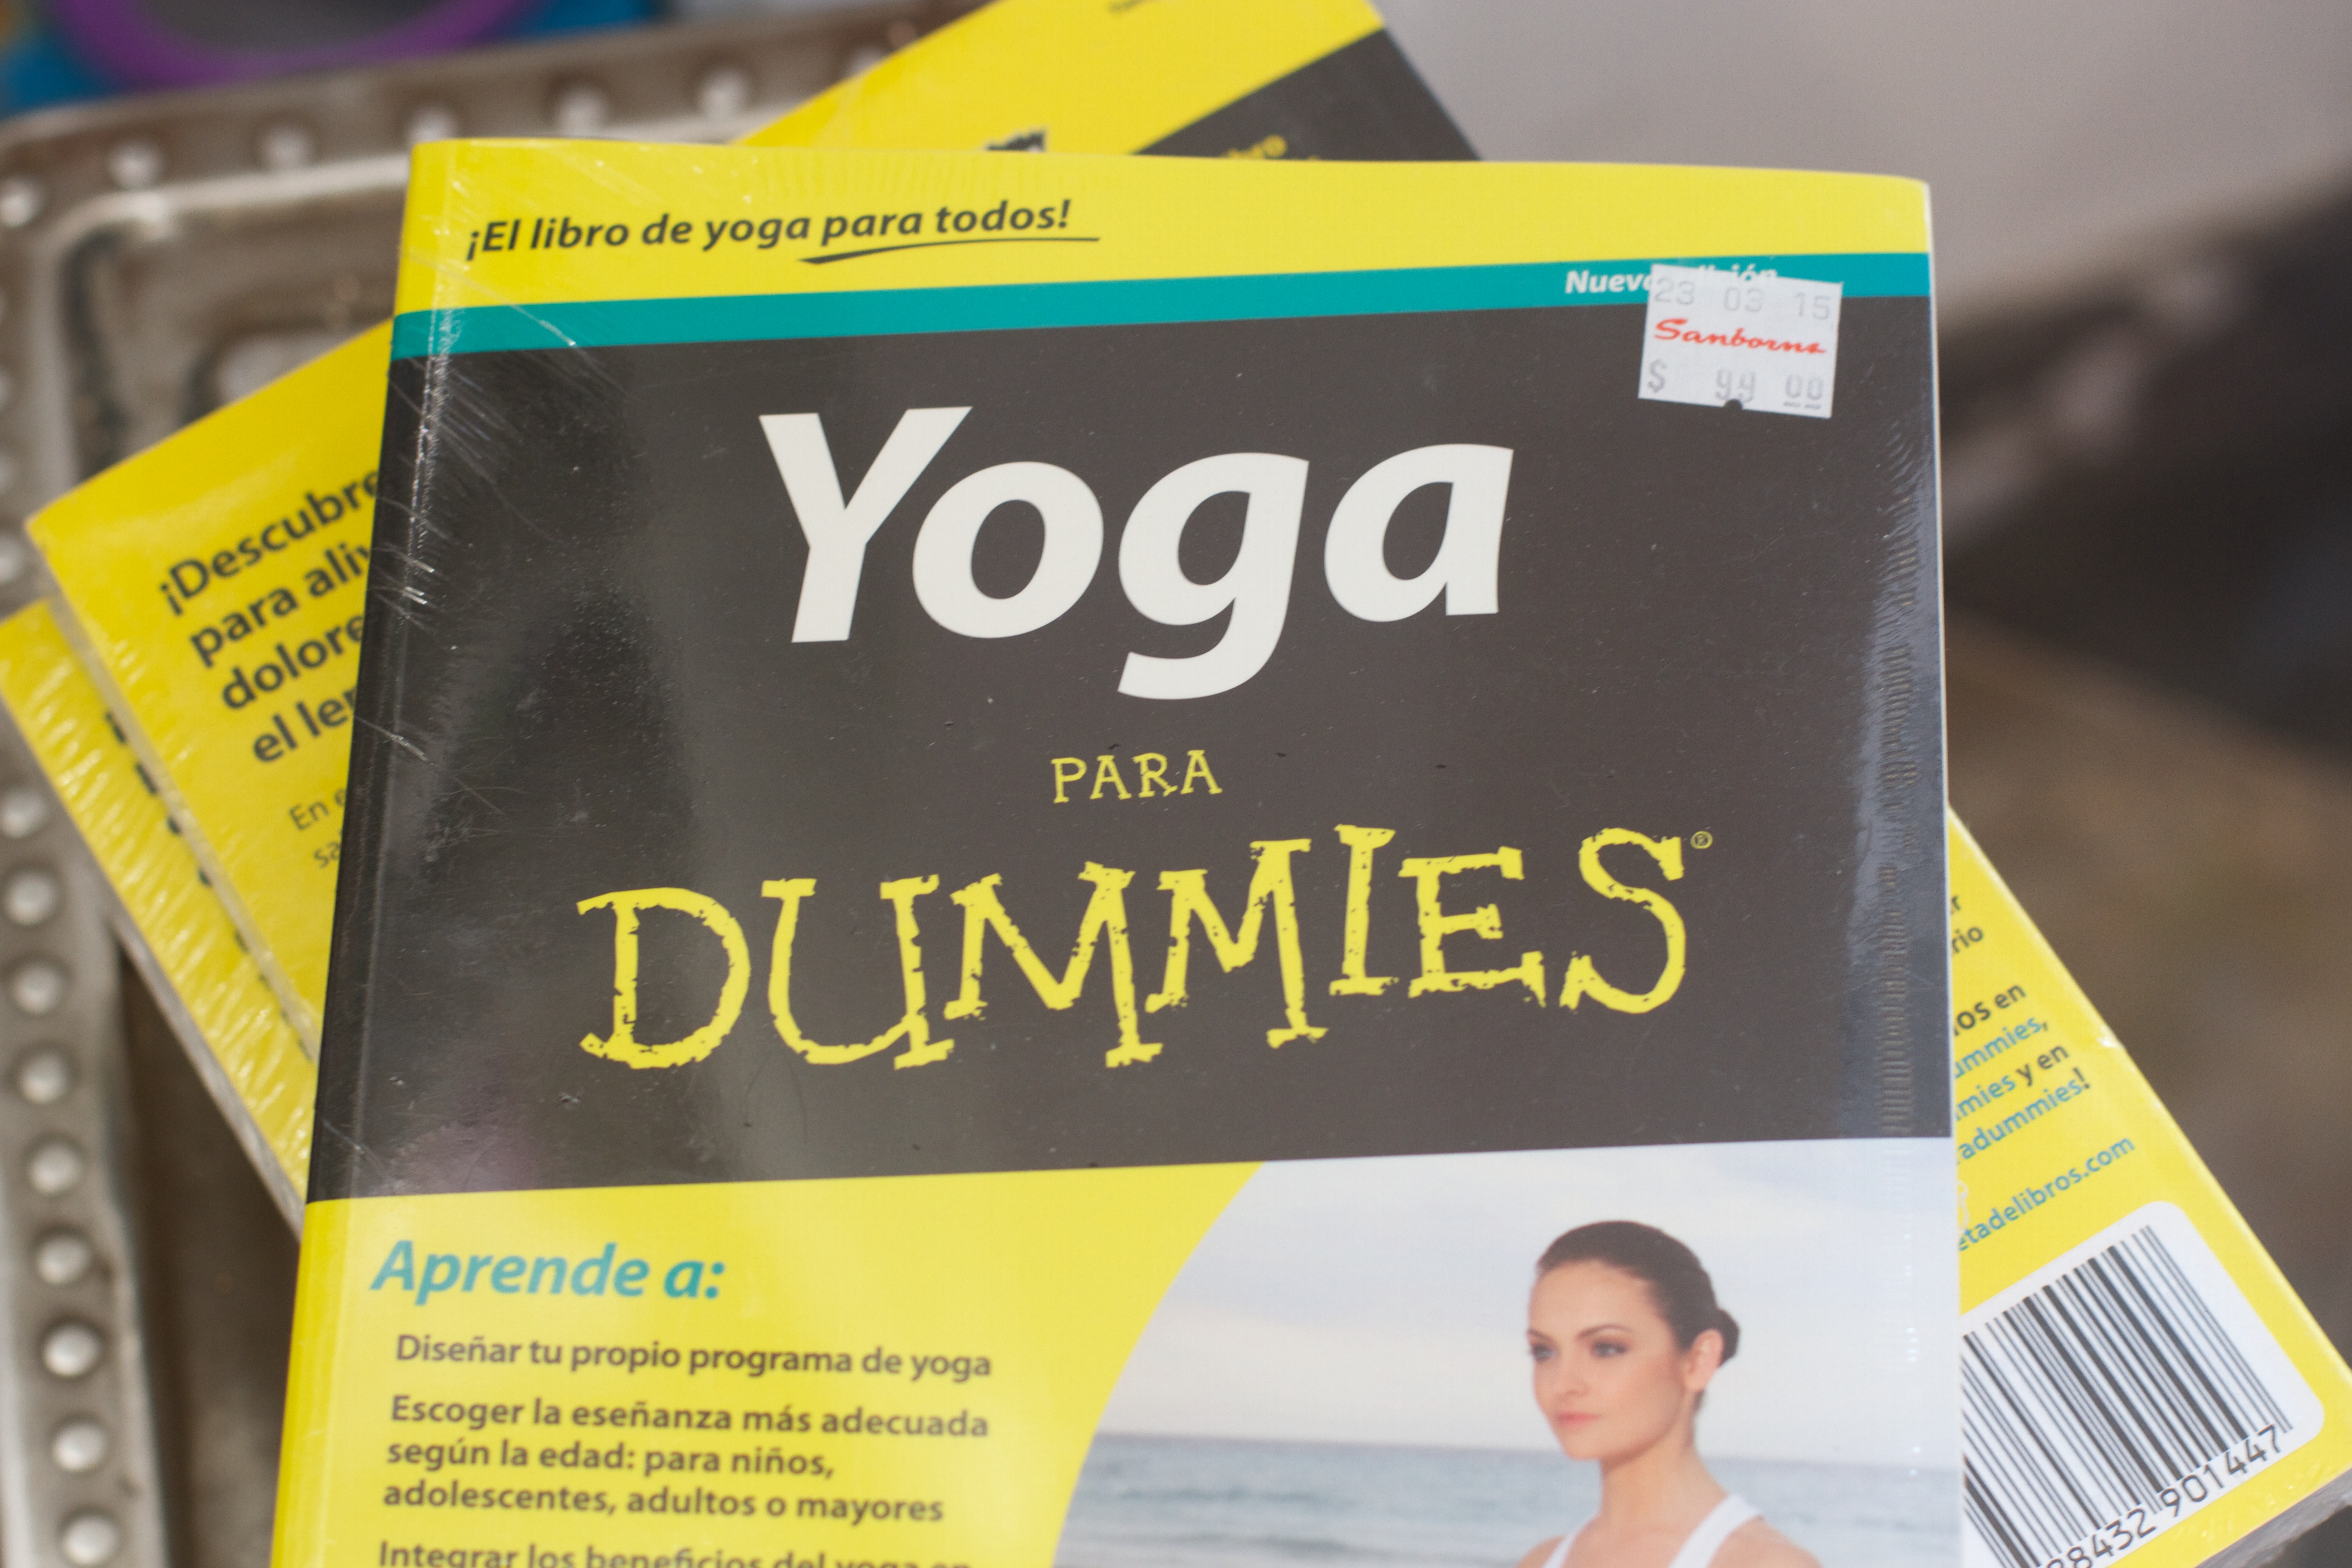
advertising, brand